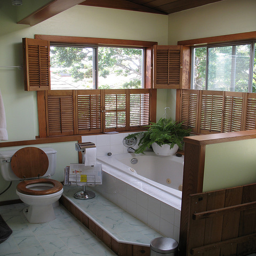
a bath room with a toilet a bath tub and windows
a wooden and white bathroom surrounded by windows
A bathroom someone has decorated with a wooden motif.
A deep bath in a bathroom with louvered shuttered windows
A bathroom decorated in wood decor with a step up tub.